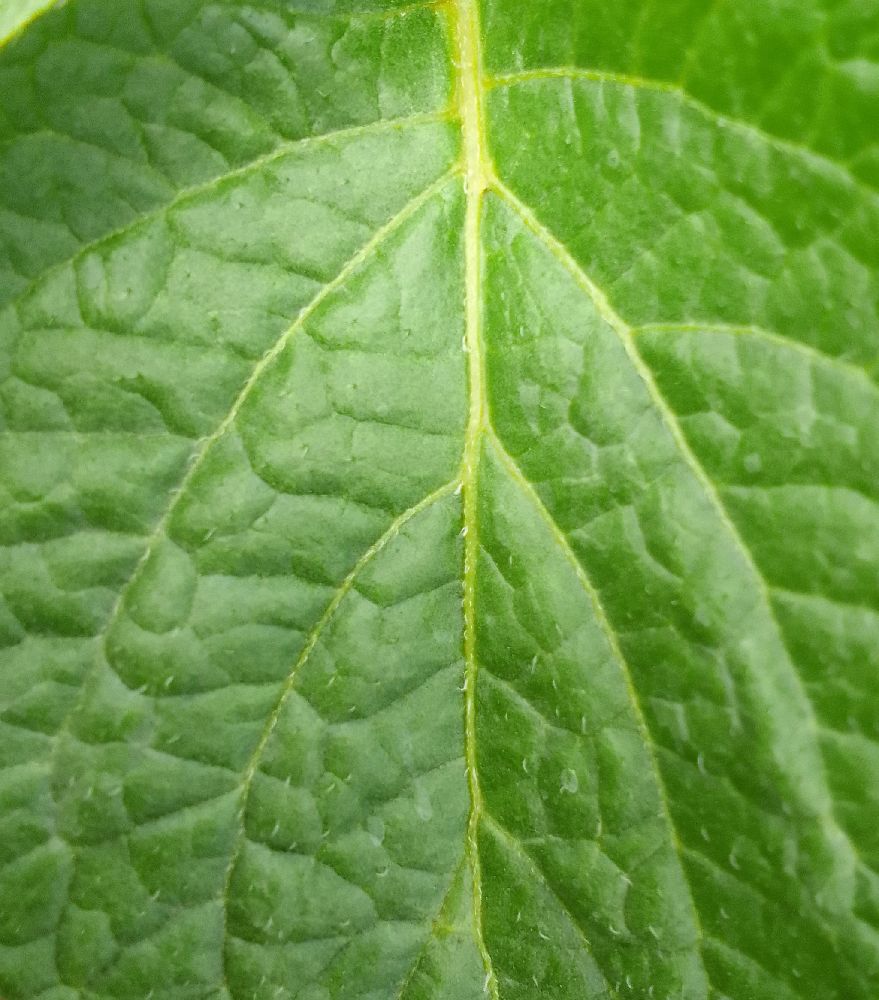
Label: Healthy